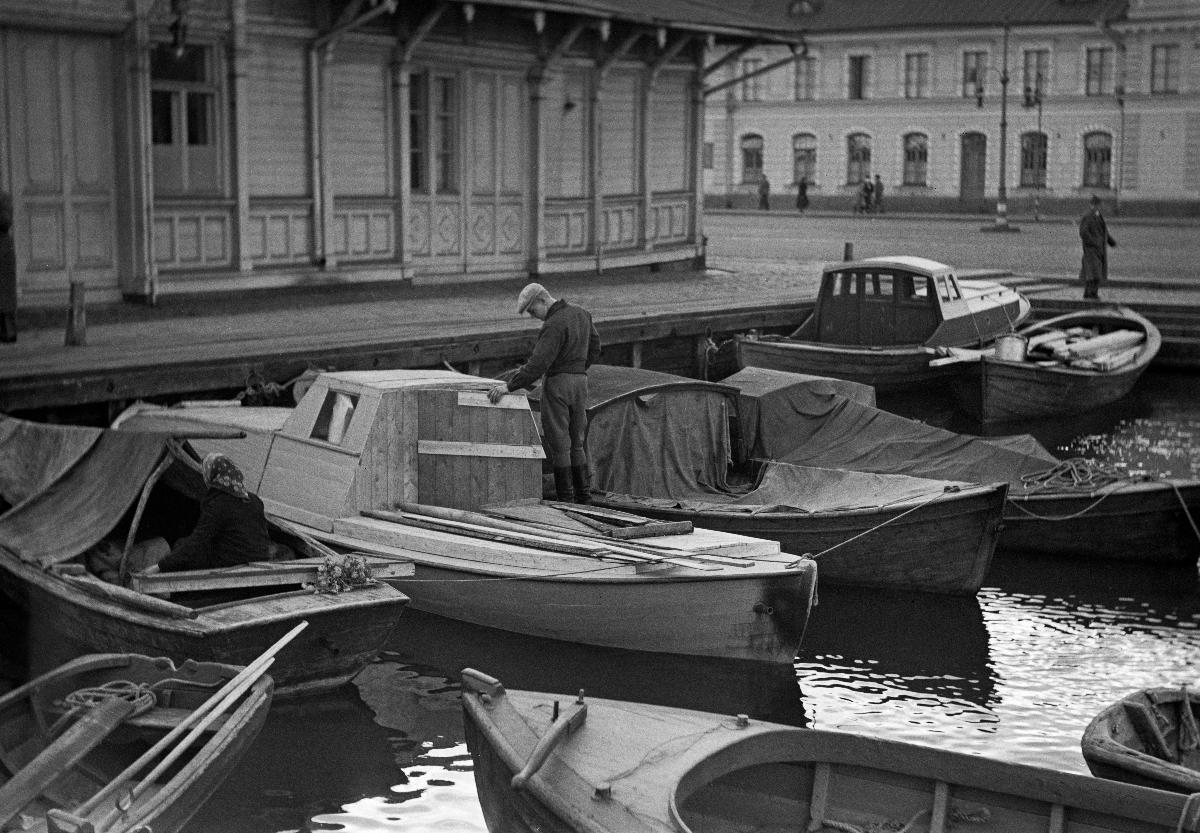
Silakkamarkkinat
Strömmingsmarknad; Herring Market
sisällön kuvaus: Silakkamarkkinat Eteläsatamassa Helsingissä lokakuussa 1940. content description: The Herring Market in Southern harbour in Helsinki October 1940. innehållsbeskrivning: Strömmingsmarknaden i Södra hamnen i Helsingfors oktober 1940.
Kuvaaja: Sundström, Hugo, kuvaaja
Vuosi: 1940
Paikka: Suomi, Uusimaa, Helsinki
Aiheet: HBL; markkinat; torimyyntipaikat; kalastusveneet; satamat; Helsingin silakkamarkkinat; market; market square selling places; markets; fish markets; herring markets; sale; herring; food; fishing boats; harbours; Helsinki Baltic Herring Fair; torghandelsplats; torg; marknad; strömmingsmarknader; strömming; försäljning; livsmedel; fiskebåtar; båtar; hamn; hamnar; Helsingfors strömmingsmarknad